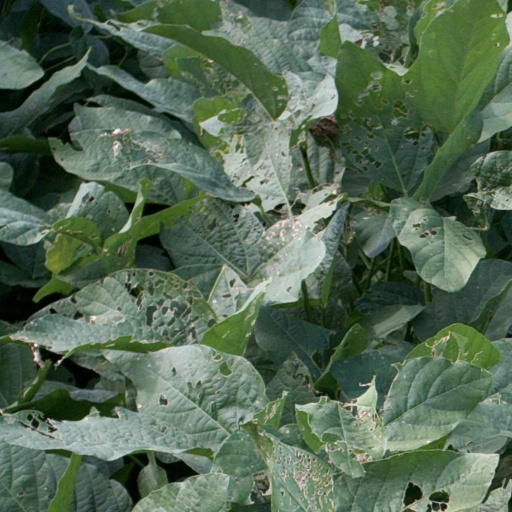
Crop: soybean